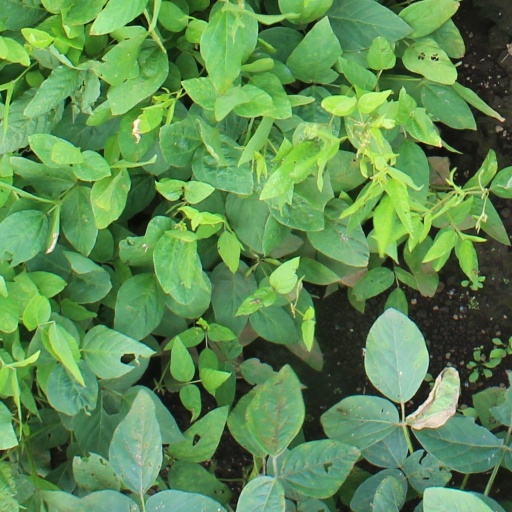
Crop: soybean